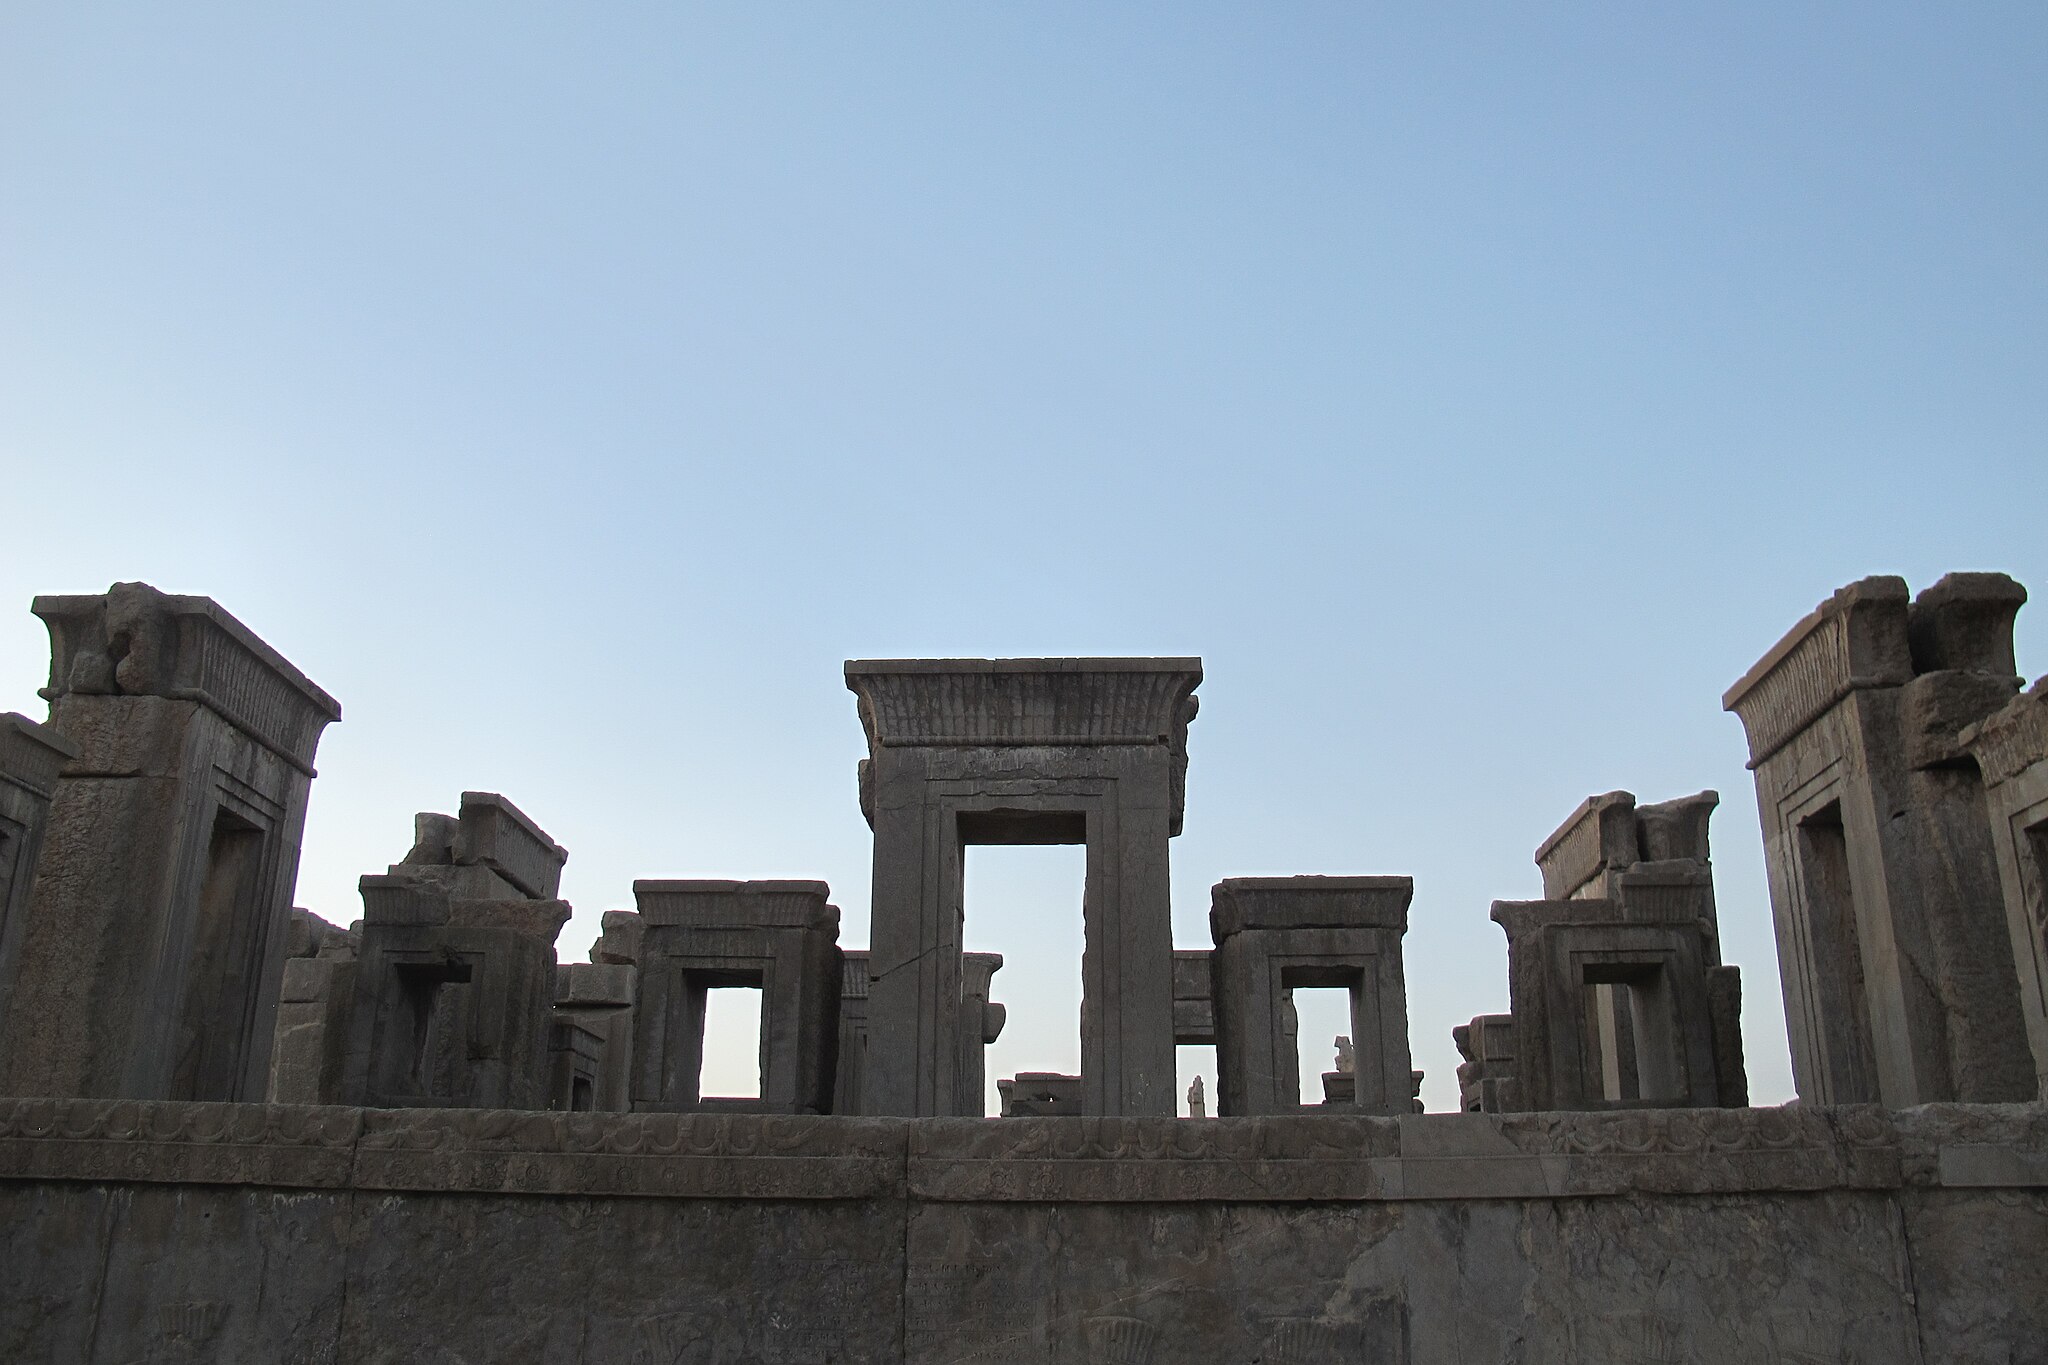
Title: تخت جمشید زیبا 33
Date: 2016-07-17 00:44:57
Categories: Palace of Darius I in Persepolis, Images from Wiki Loves Monuments 2018, Self-published work, Cultural heritage monuments in Iran with known IDs, Uploaded via Campaign:wlm-ir, Images from Wiki Loves Monuments in Marvdasht, 2016 in Persepolis, Images from Wiki Loves Monuments 2018 in Iran